Robert W. Gore

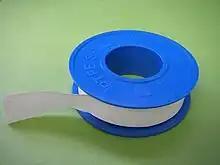
White PTFE seal tape

While his father Bill Gore was working for DuPont, he was also experimenting at home with DuPont materials such as Teflon polytetrafluoroethylene (Teflon PTFE). He wanted to insulate electrical wires using PTFE, but attempts to coat wire with powdered PTFE did not produce a consistent coating. In April 1957, while Bob was still a sophomore at Delaware, Bill showed him around his home lab and explained the problem he was having.